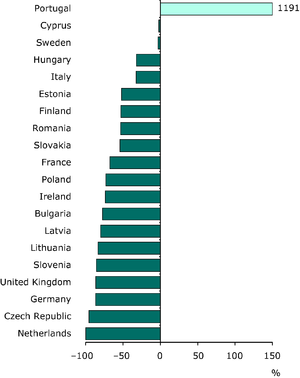
Les polychlorobiphényles, aussi appelés biphényles polychlorés, ou encore parfois improprement dits « pyralènes » forment une famille de 209 composés aromatiques organochlorés dérivés du biphényle.